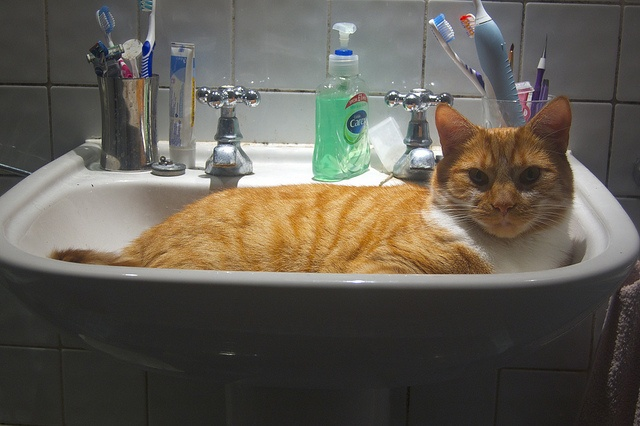
An orange and white cat laying in a bathroom sink.
a cat that is sitting in a white sink
An orange and white cat sitting inside of a bathroom sink.
a cat laying down in a kitchen sink
An orange tabby cat rests in a bathroom sink.